Raid on Chesconessex Creek

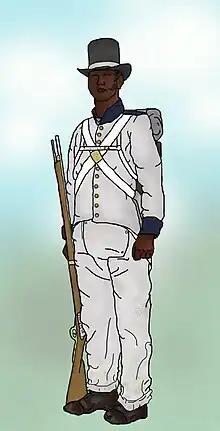
Depiction of a Colonial Marine

Scott had scouted the area around the fort before the raid and on 25 June commanded the lead British boat, directed by a local guide who was one of Joynes' escaped slaves. Other runaway slaves who had joined the Corps of Colonial Marines formed part of Scott's force. The runaways formed an important part of the British force; their knowledge of American positions and the local landscape allowed the British to raid further inland than otherwise would have been possible. The overall command of the British force was with Lieutenant George Urmston, first lieutenant of the "Albion". The British troops comprised several hundred sailors, Royal Marines and Colonial Marines from "Albion", "Dragon" and "Endymion". Joynes' battery was manned by a force of the Accomac Shire militia.